Xi'an North railway station

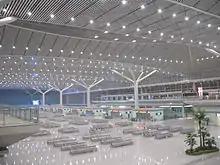
Main station concourse

Construction began on 19 September 2008. The station was opened on 11 January 2011. It has since been expanded.